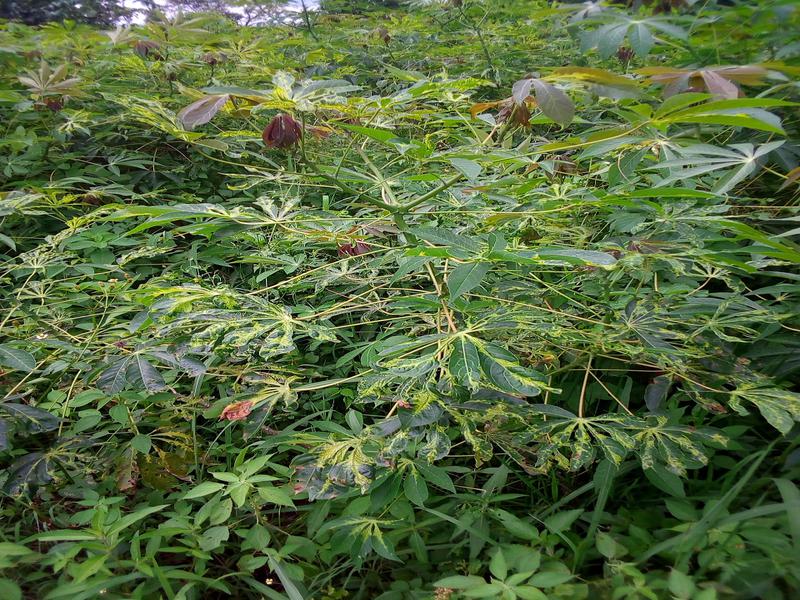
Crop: cassava
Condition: mosaic_disease